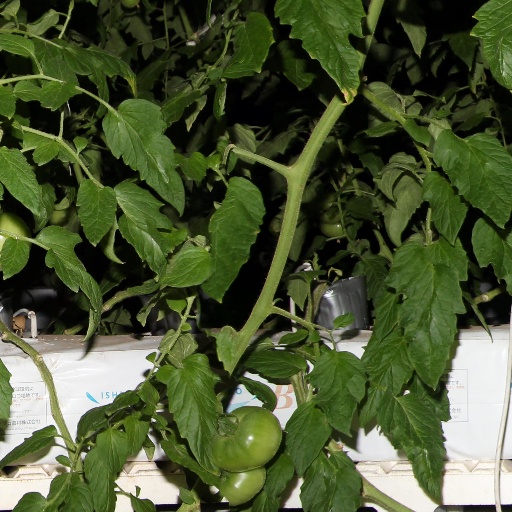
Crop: tomato